Avro Manchester

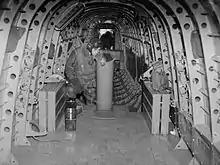
Interior view of a Manchester MK I

The Avro Manchester was designed with great consideration for ease of manufacture and repair. The fuselage of the aircraft comprised longitudinal stringers or longerons throughout, over which an external skin of aluminium alloy was flush-riveted for a smooth external surface. The wings were of a two-spar construction, the internal ribs being made of aluminium alloys; fuel was contained with several self-sealing fuel tanks within the wings. The tail shared a similar construction to the wing, featuring a twin fin-and-rudder configuration that provided good vision for the dorsal gunner.